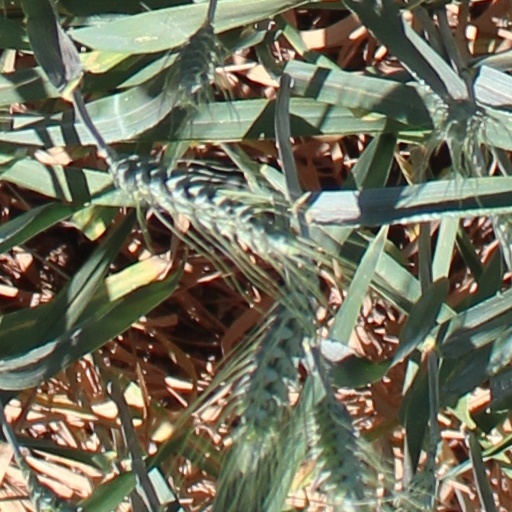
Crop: wheat